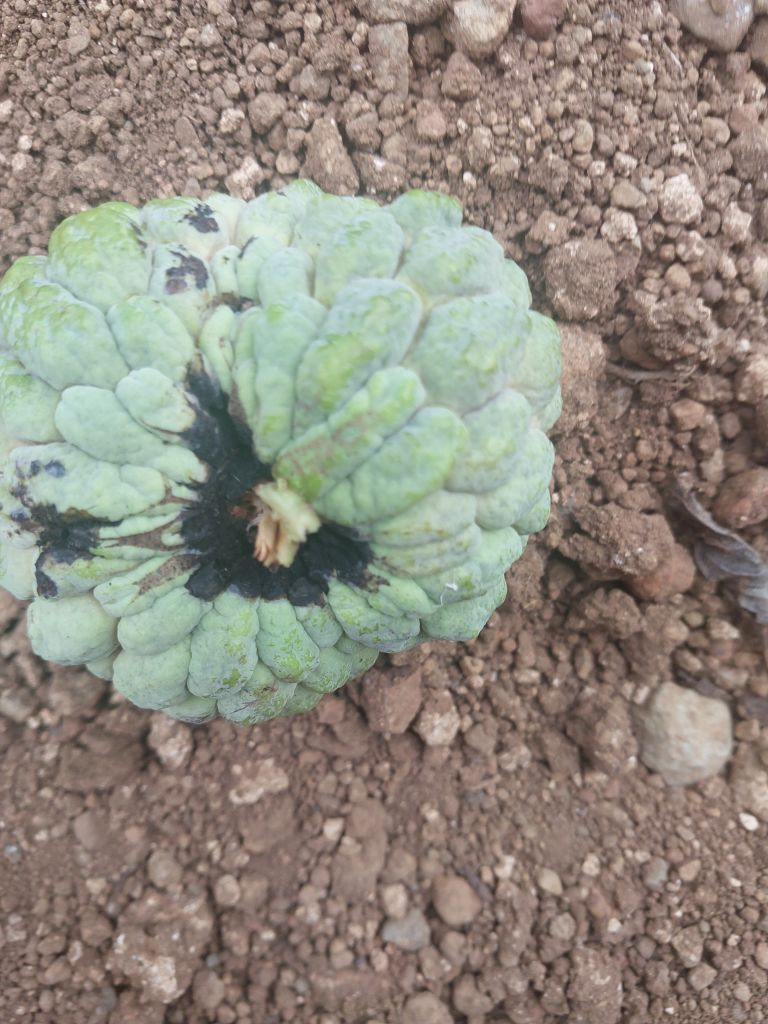
Disease label: Blank Canker